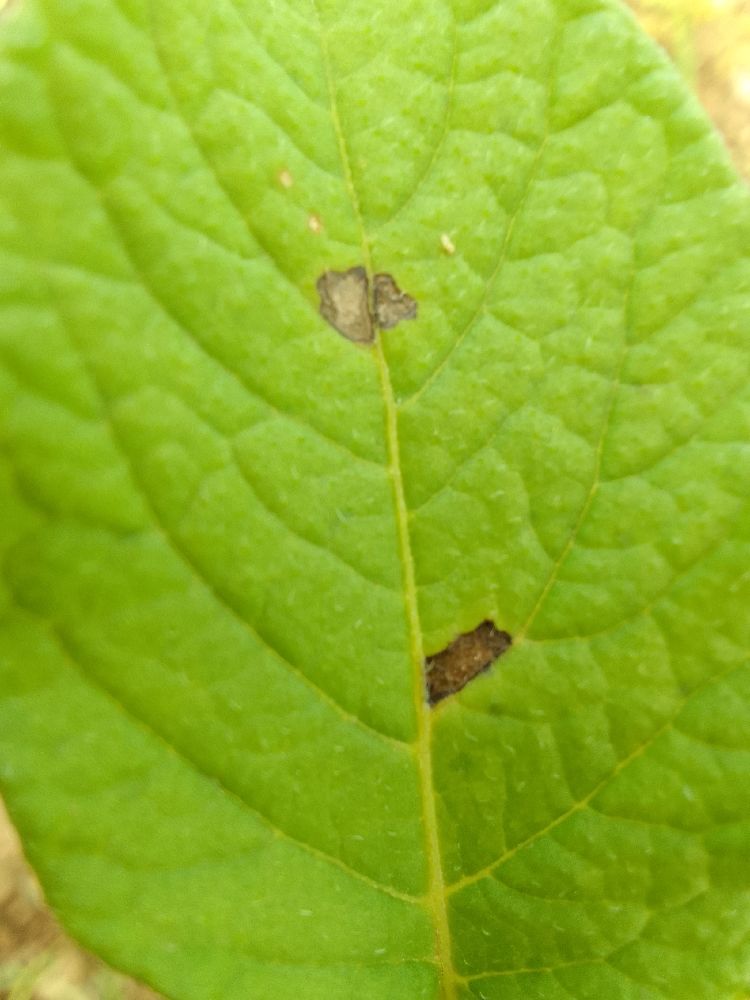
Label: Early blight